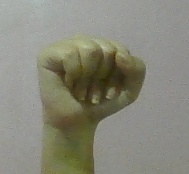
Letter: saad